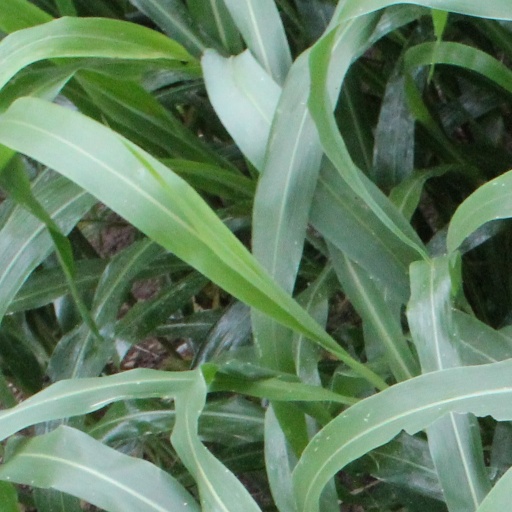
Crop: sorghum